Jöns Jacob Berzelius

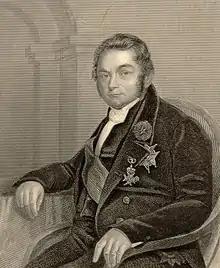
Portrait by Olof Johan Södermark (1790–1848). Print Artist: Charles W. Sharpe, d. 1875(76)

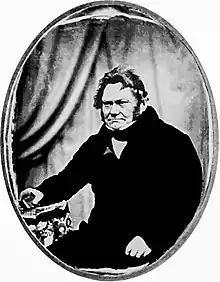
Daguerreotype of Berzelius.

Soon after arriving in Stockholm, Berzelius wrote a chemistry textbook for his medical students, "Lärbok i Kemien", which was his first significant scientific publication. He had conducted experimentation, in preparation for writing this textbook, on the compositions of inorganic compounds, which was his earliest work on definite proportions. In 1813–4, he submitted a lengthy essay (published in five separate articles) on the proportions of elements in compounds. The essay commenced with a general description, introduced his new symbolism, and examined all the known elements. The essay ended with a table of the "specific weights" (relative atomic masses) of the elements, where oxygen was set to 100, and a selection of compounds written in his new formalism. This work provided evidence in favour of the atomic theory proposed by John Dalton: that inorganic chemical compounds are composed of atoms of different elements combined in whole number amounts. In discovering that atomic weights are not integer multiples of the atomic weight of hydrogen, Berzelius also disproved Prout's hypothesis that elements are built up from atoms of hydrogen. Berzelius's last revised version of his atomic weight tables was first published in a German translation of his "Textbook of Chemistry" in 1826.